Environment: lab
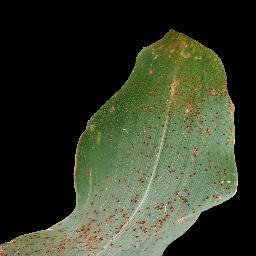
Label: common_rust